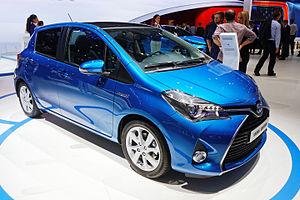
La Toyota Yaris est un modèle d'automobile produit depuis 1999 au Japon et aussi construit à partir de 2001 en France à Onnaing, près de Valenciennes pour le marché européen. Elle fut d'ailleurs la voiture la plus produite en France en 2016 et 2017, devant les modèles de constructeurs nationaux.